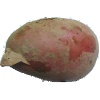
Label: Potato Red 1